600

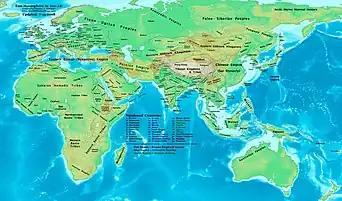
Eastern hemisphere (600 AD)

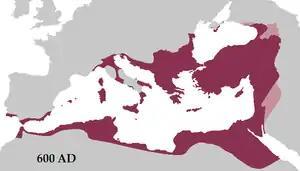
Byzantine Empire (600 AD)

Year 600 (DC) was a leap year starting on Friday of the Julian calendar. The denomination 600 for this year has been used since the early medieval period, when the Anno Domini calendar era became the prevalent method in Europe for naming years.